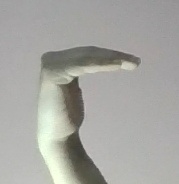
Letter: haa